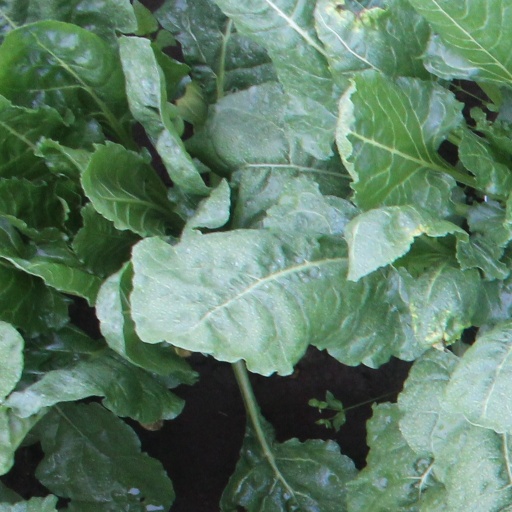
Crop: sugar beet